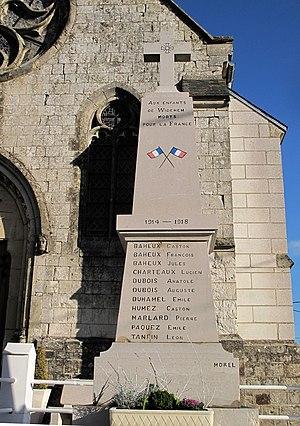
Widehem Monument aux Morts
Widehem est une commune française située dans le département du Pas-de-Calais en région Hauts-de-France.